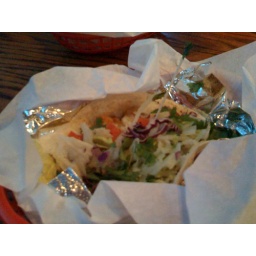
this fish taco had glass in it :(